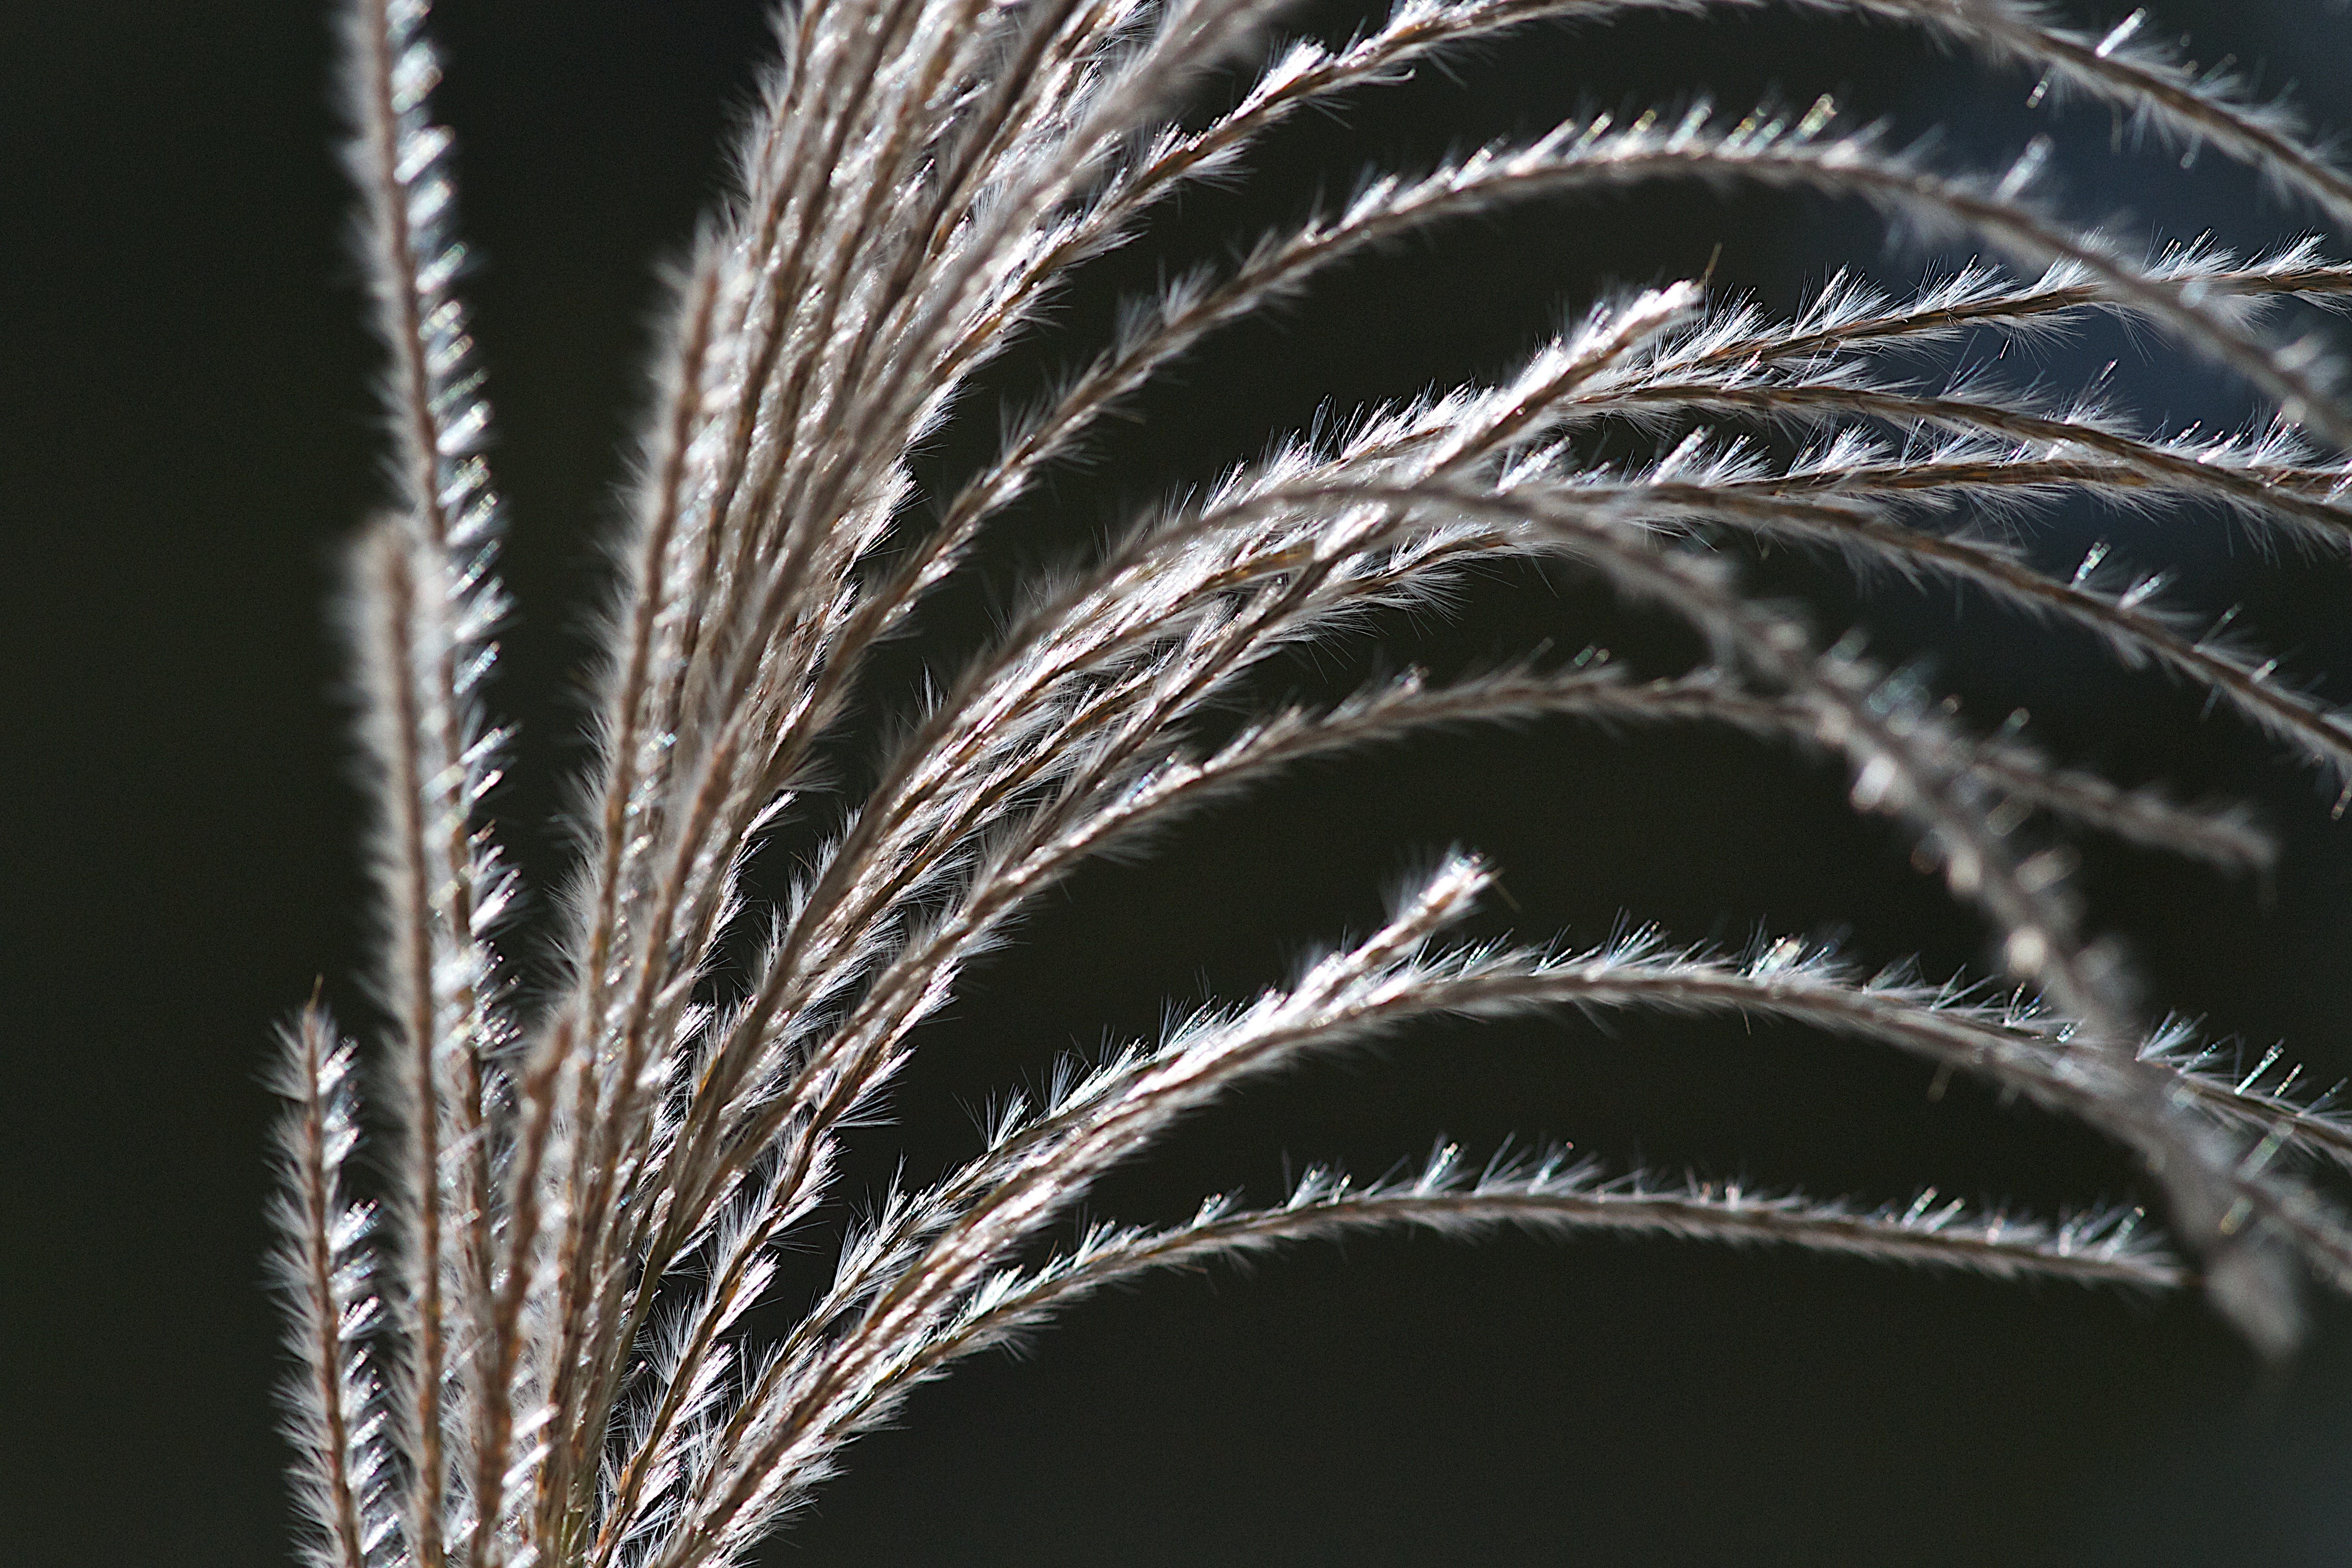
tree, grass, branch, plant, leaf, frost, twig, close up, vermont, macro photography, flowering plant, grass family, plant stem, land plant